Codex Glazier

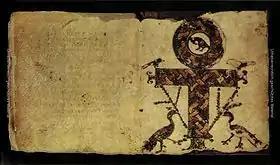
Illuminated cross ("crux ansata") at the end of the codex

It contains the text of the Acts of the Apostles 1:1–15:3. The manuscript ends with Acts 15:3 on folio 155 recto while the following page verso has been left blank. The manuscript has some illuminations; at the end of the manuscript, on an additional leaf, it has a picture with a great "crux ansata" ("cross with handle"), a motif appearing in Coptic textiles and stone sculptures. The picture is in the colours yellow, red, and brown.